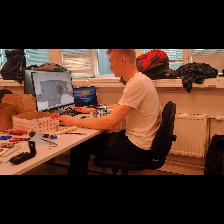
Label: Human